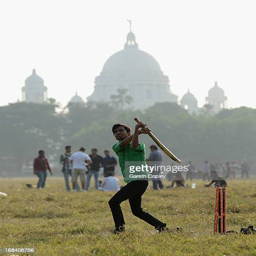
locals play cricket on person